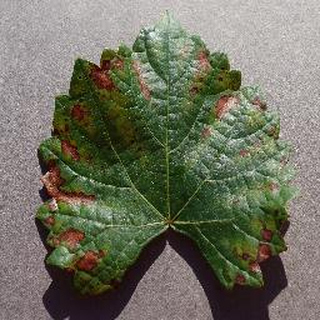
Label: grape_esca_black_measles